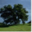
Label: oak_tree